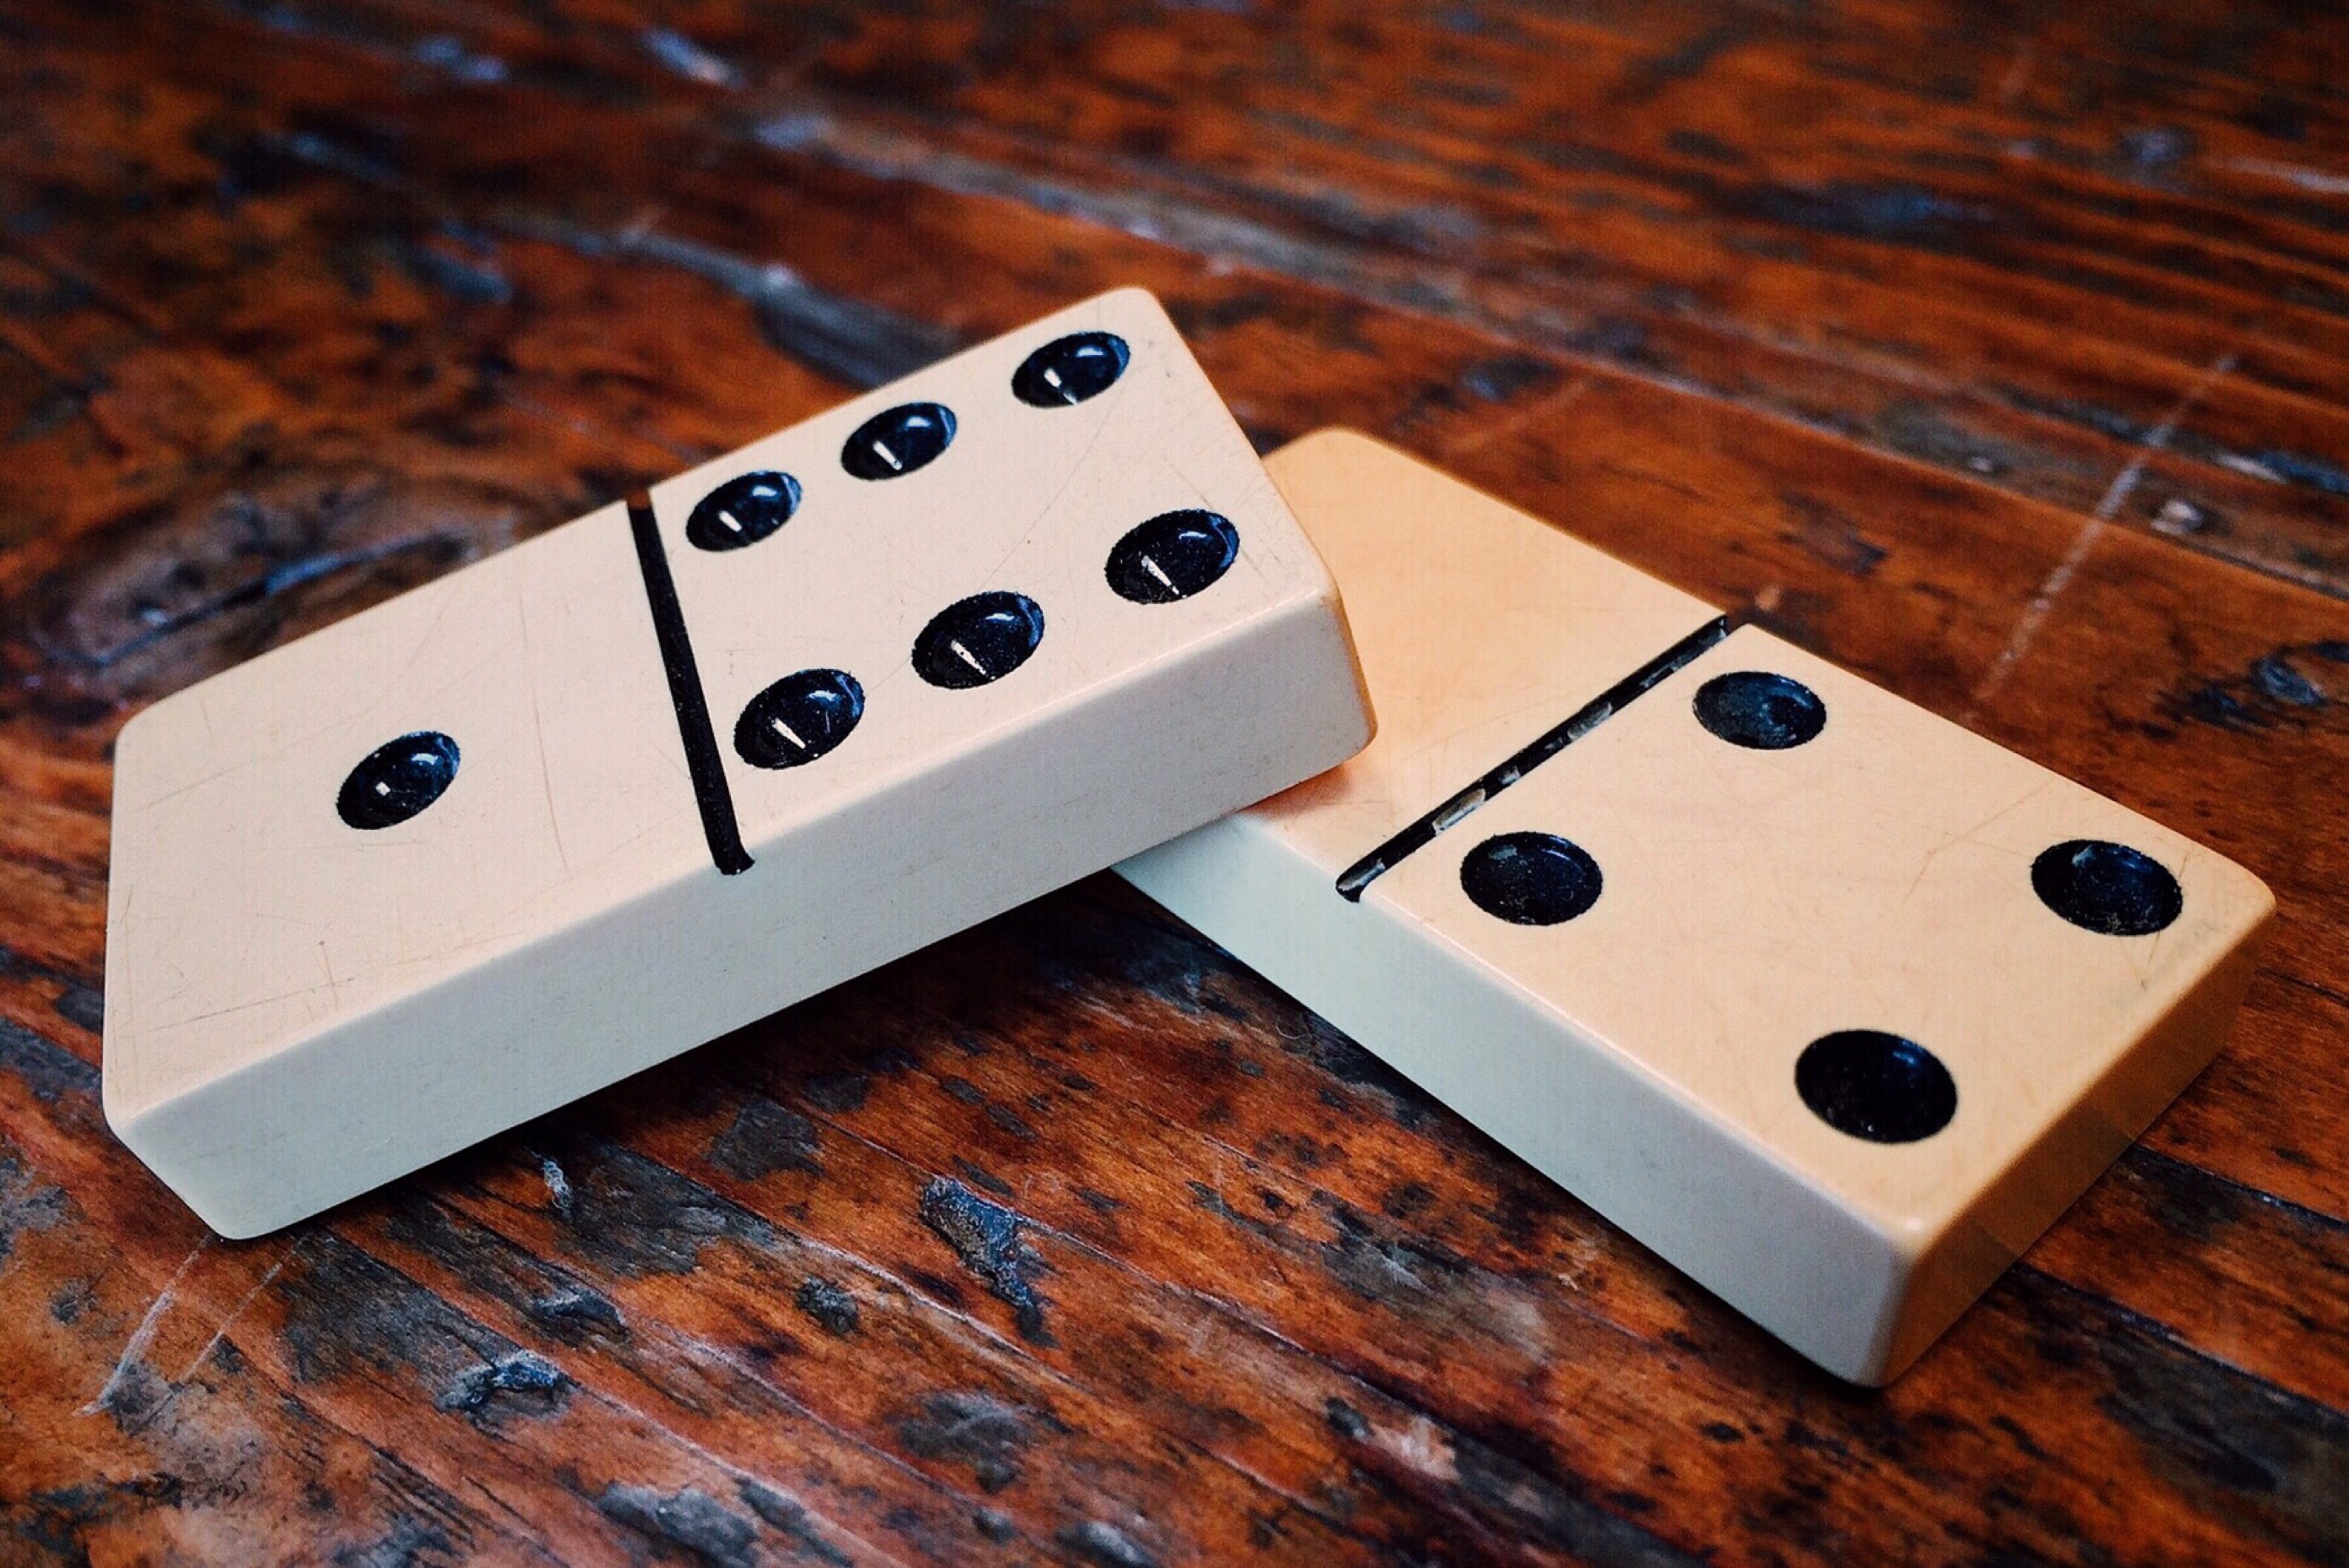
game, number, recreation, board game, sports, strategy, domino, games, dominoes, indoor games and sports, tabletop game